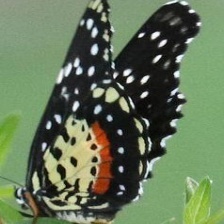
Species: CRIMSON PATCH